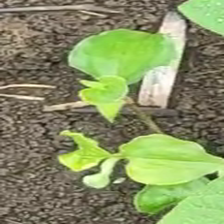
Weed species: Kena_(Commplina_benghalensio)